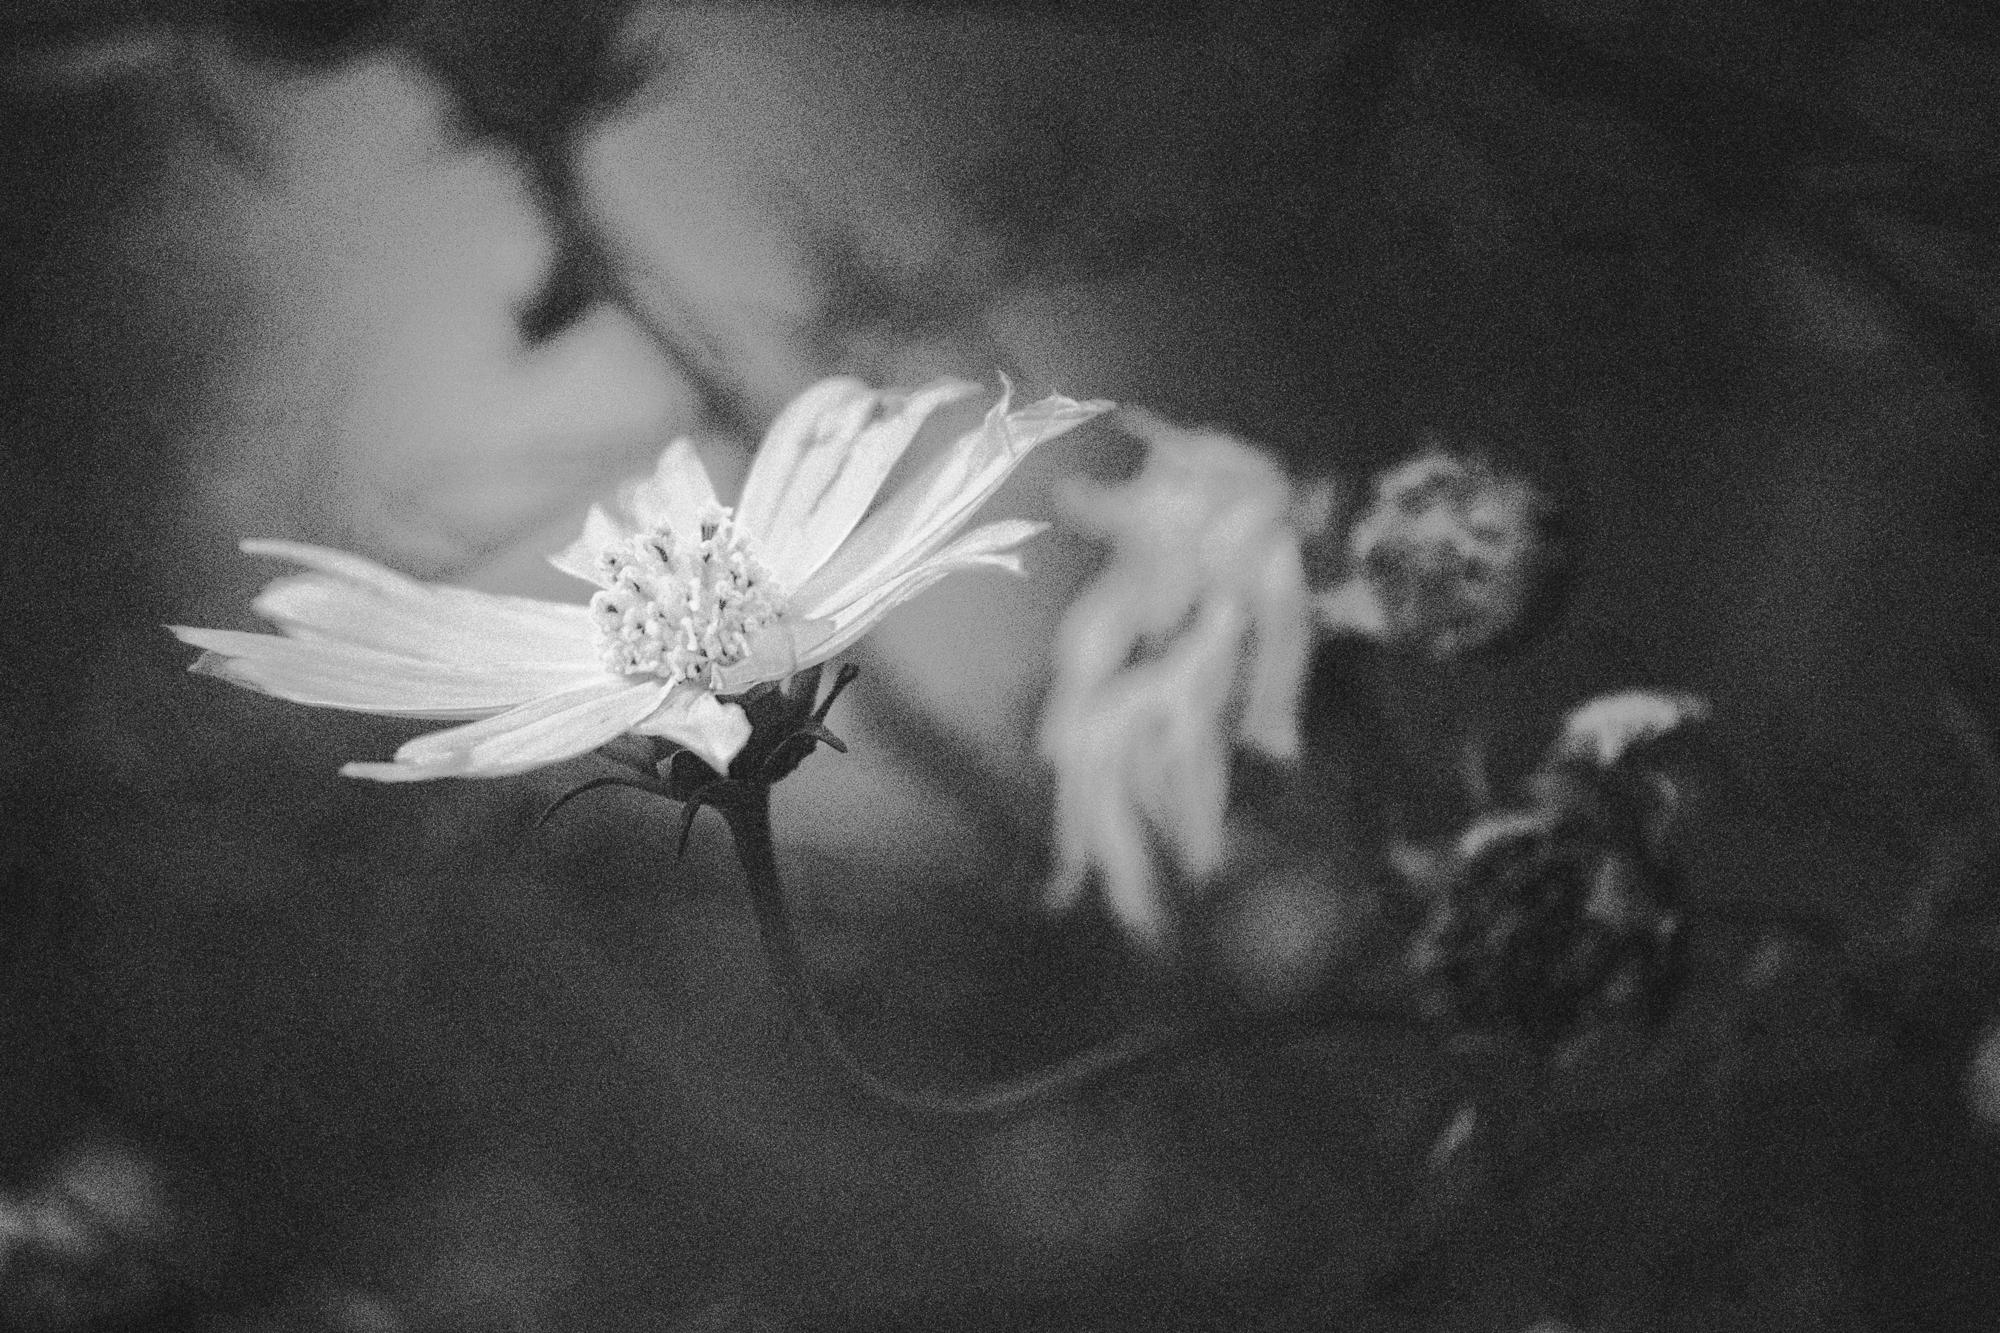
black and white, plant, white, photography, sunlight, cosmos, flower, petal, europe, darkness, nikon, black, monochrome, flora, fleur, nikkor, d750, macro photography, c uruyann, still life photography, monochrome photography